E3

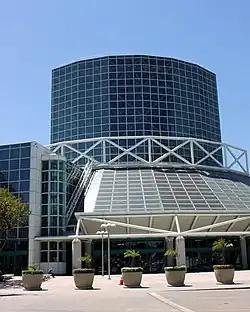
The Los Angeles Convention Center (west wing view) where the event took place each year

E3 (short for Electronic Entertainment Expo) was an annual trade event for the video game industry organized and presented by the Entertainment Software Association (ESA). It was held principally in Los Angeles from 1995 to 2019, with its final iteration held virtually in 2021. The event hosted developers, publishers, hardware manufacturers, and other industry professionals who used the occasion to introduce and advertise upcoming games, hardware, and merchandise to the press. During its existence, E3 was the world's largest and most prestigious annual gaming expo.